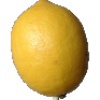
Label: lemon